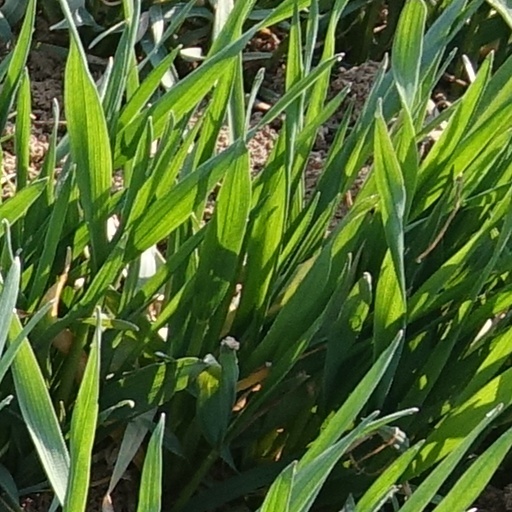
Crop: wheat